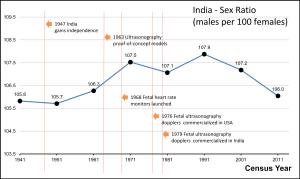
Le graphique montre ratio homme de sexe féminin pour l'Inde sur la base de ses données de recensement, ainsi que la chronologie historique de la technologie pour la détermination du sexe du fœtus échographie."